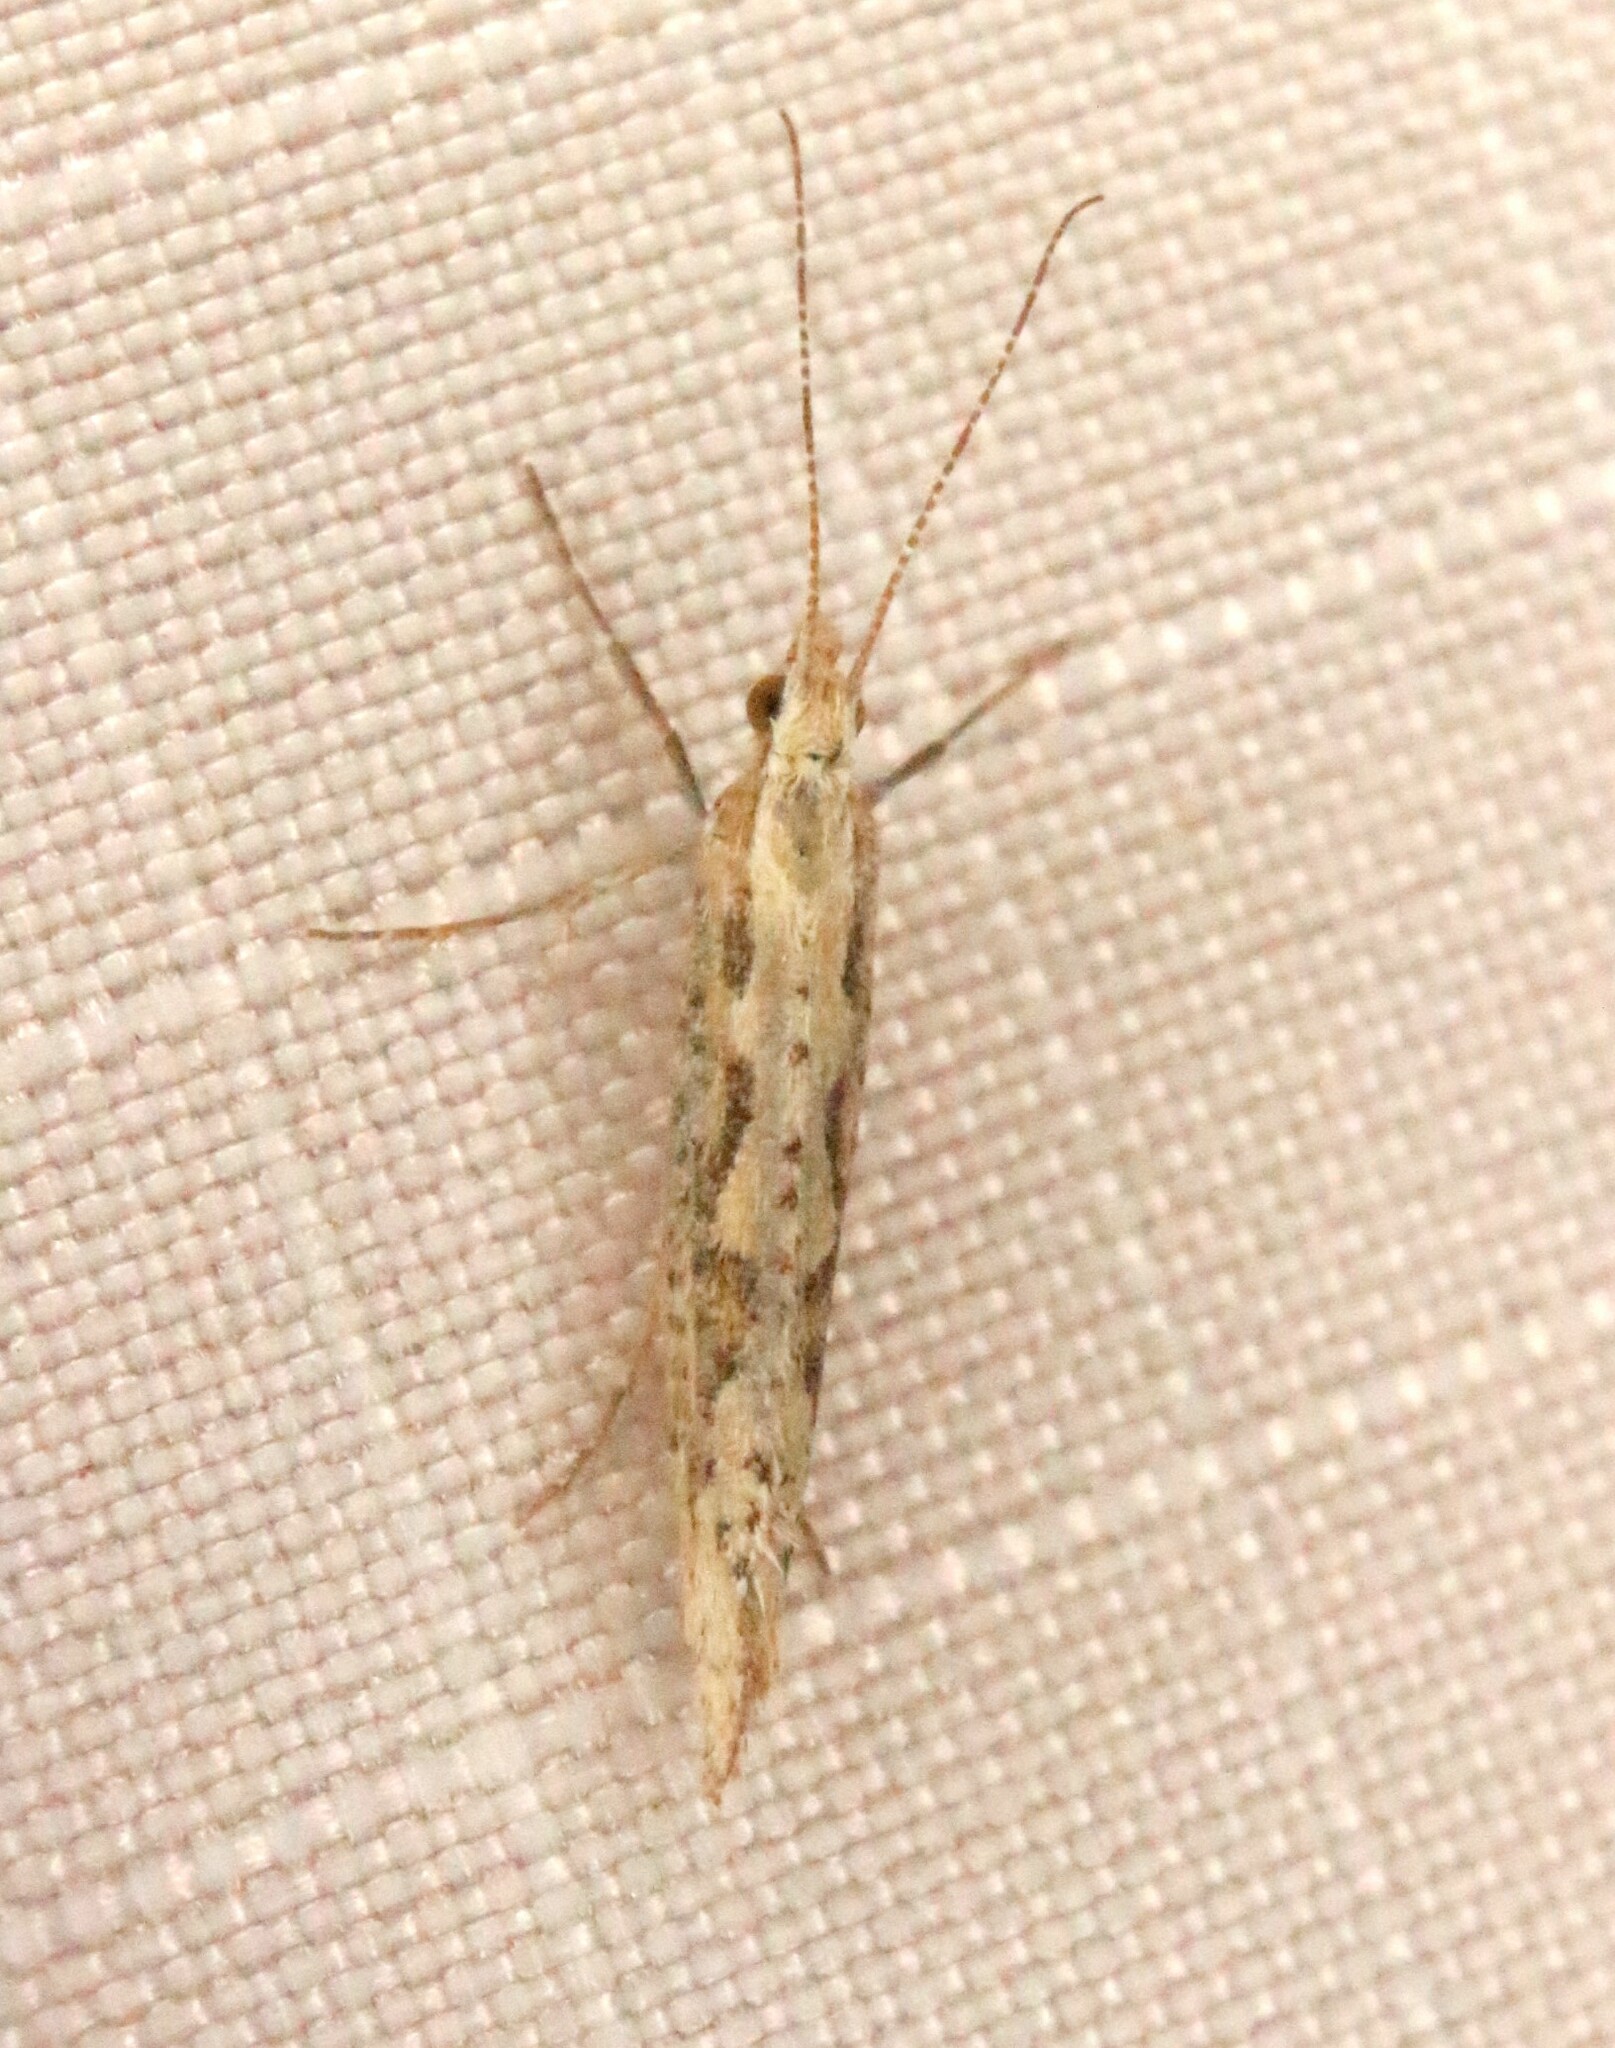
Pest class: diamondback_moth